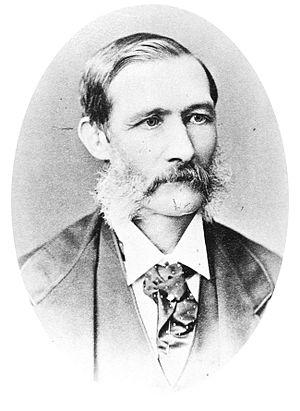
Sir Dietrich Brandis KCIE FRS est un botaniste et administrateur forestier germano-britannique, pendant près de 30 ans pour l'Imperial Forestry Service britannique en Inde coloniale. Il rejoint la fonction publique britannique en Birmanie en 1856, devient peu après chef de l'administration forestière britannique dans toute la Birmanie et inspecteur général des forêts en Inde de 1864 à 1883. Il revient en Europe en 1883, partageant son temps entre Bonn et le Grand Londres. Retraité, il se consacre à des travaux universitaires, ce qui aboutit à son monumental Indian Trees. Brandis est considéré comme le père de la foresterie tropicale et a également été décrit comme le père de la foresterie scientifique. En plus de son travail en Inde, il a également une influence significative sur la gestion des forêts aux États-Unis.